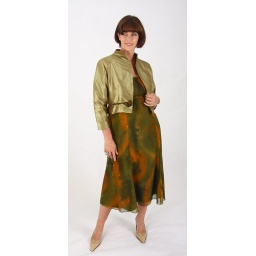
2 piece silk mother of the bride suit with a handpainted silk dress in green and orange, with a green jacket and rose embellishment